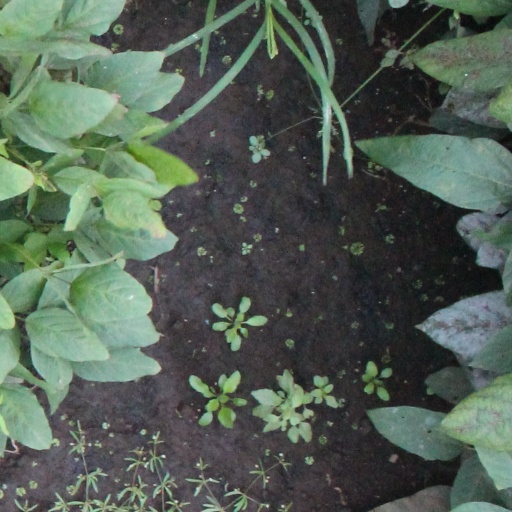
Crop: soybean